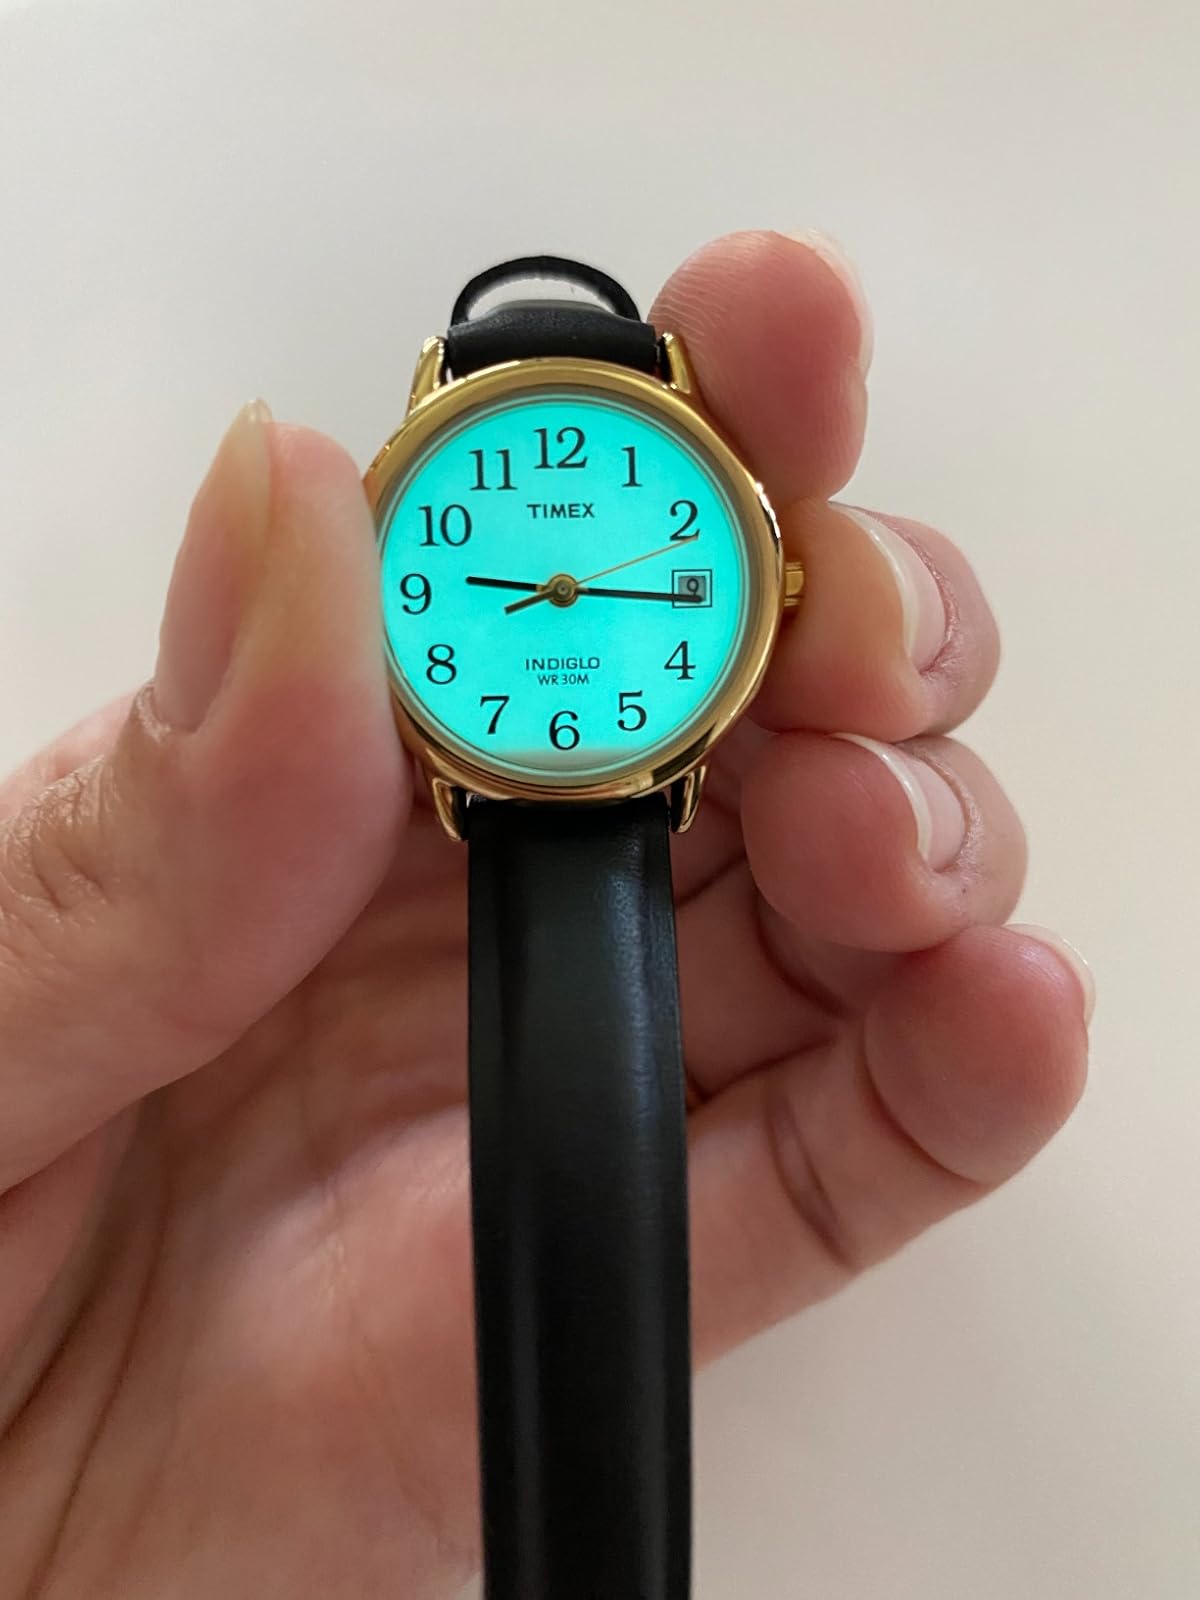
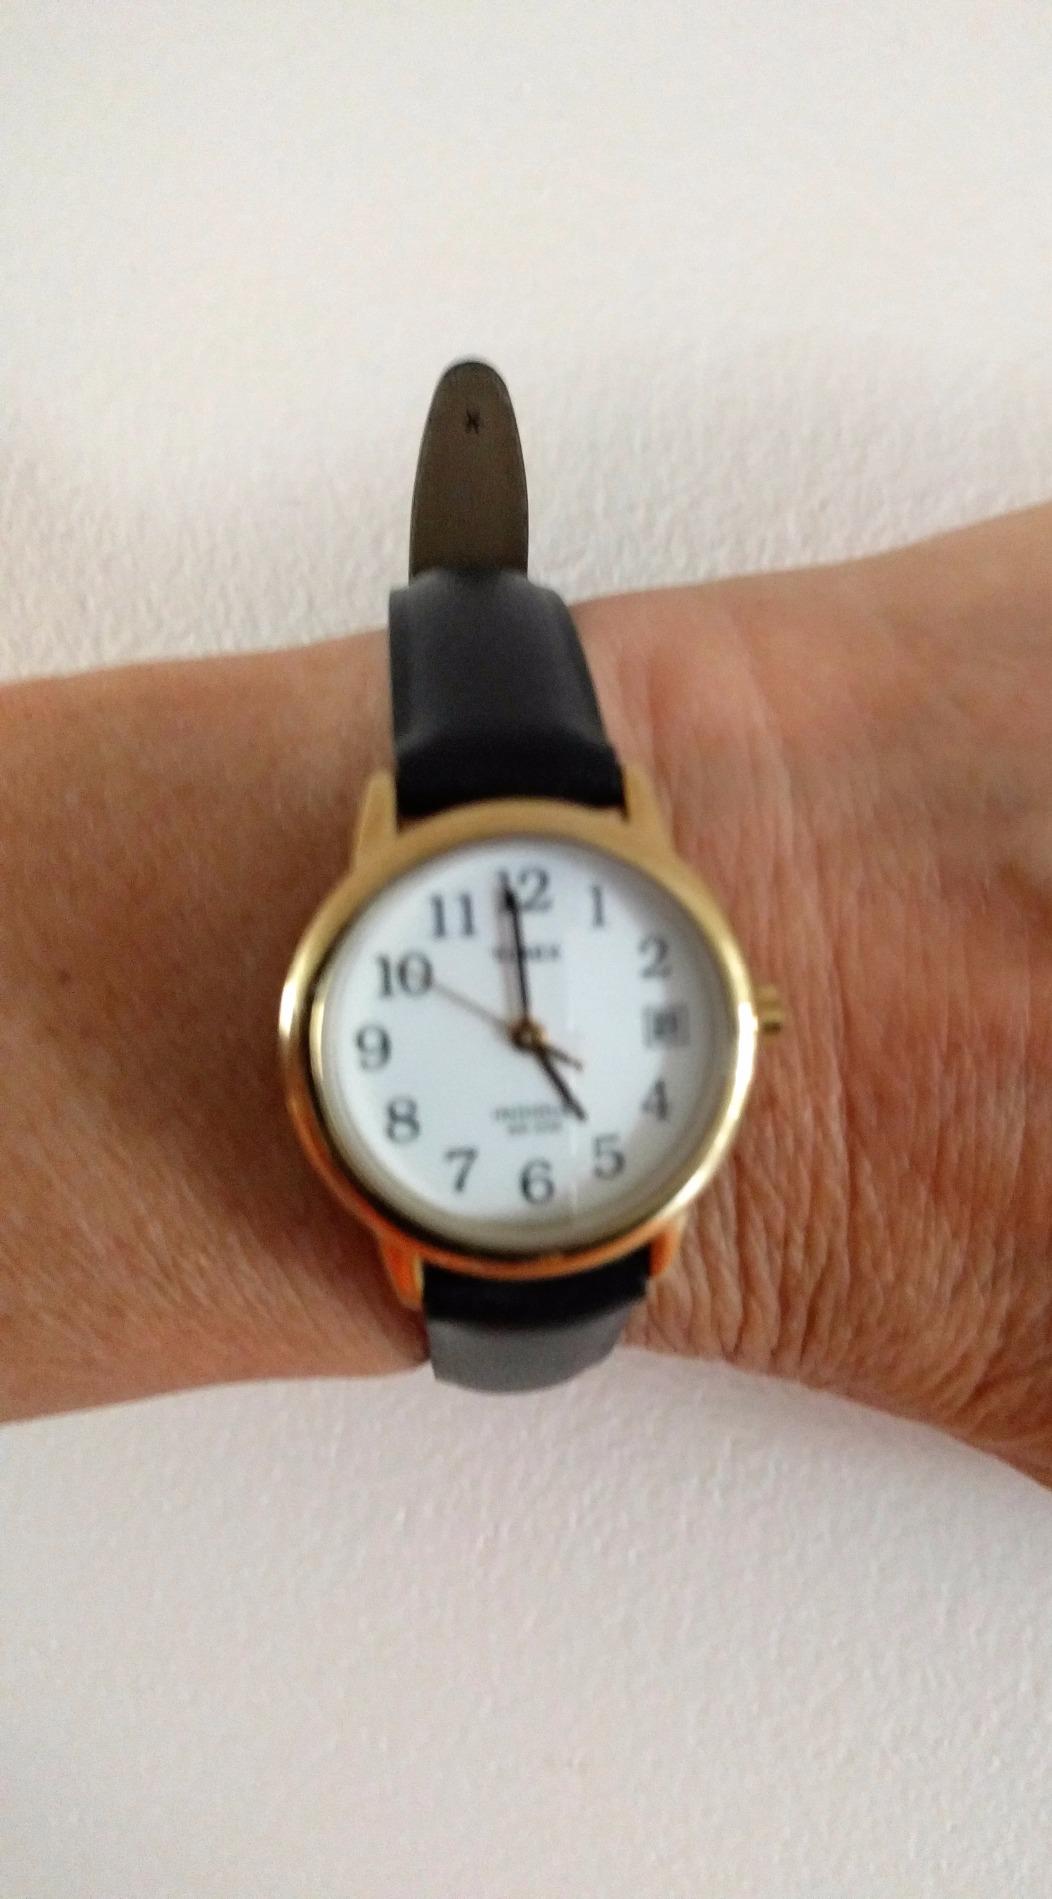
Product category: accessories_watch
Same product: yes